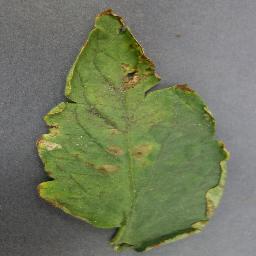
Label: Tomato___Bacterial_spot